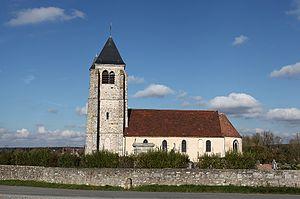
Église Saint-Germain de Hanches
Cet article recense les monuments historiques d'Eure-et-Loir, en France.
Hanches est une commune française située dans le département d'Eure-et-Loir en région Centre-Val de Loire.